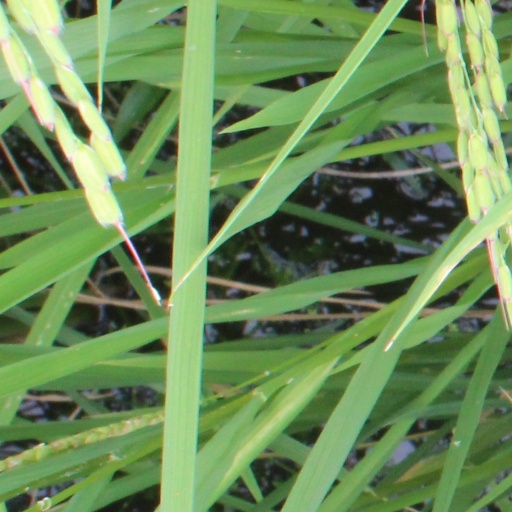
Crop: rice